O'Brien-class destroyer

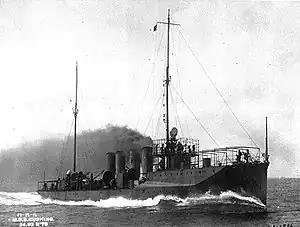
during trials in 1915

USS "McDougal" (Destroyer No. 54/DD-54) was laid down by Bath Iron Works of Bath, Maine, in July 1913 and launched in April 1914. The ship was the second U.S. Navy vessel named in honor of David Stockton McDougal, a U.S. Navy officer notable for his leadership during an 1863 battle off Japan while in command of .